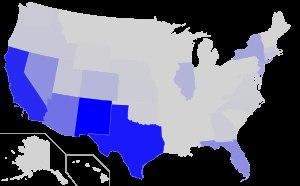
Aux États-Unis, aucune langue officielle n'a jamais été adoptée au niveau fédéral, même si la langue utilisée par le gouvernement est l'anglais. Toutefois, l'anglais est la langue officielle dans 32 États sur 50. De surcroît, l'État de Hawaï a choisi une deuxième langue officielle, l'Alaska a reconnu les langues indigènes et plusieurs territoires américains ont adopté une deuxième langue officielle. Certaines paroisses de la Louisiane sont « à facilités » pour les francophones, et il y a des communes et des comtés aux États-Unis « à facilités » pour les hispanophones ; néanmoins, aucun des cinquante États n'a adopté le français ou l'espagnol comme deuxième langue officielle.